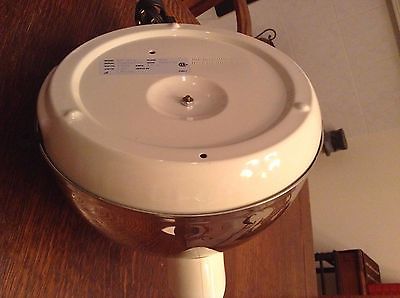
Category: kettle